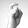
ASL letter: X